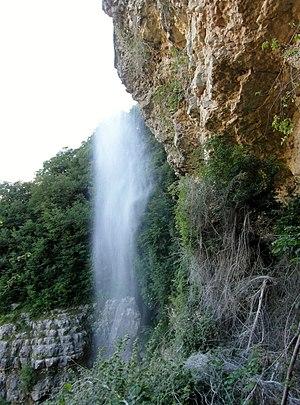
La cascade de Sardagna est une cascade qui part de la ville de Sardagna et atteint la vallée près du district de San Nicolò di Ravina, puis se dirige vers Trente, dans le Trentin. La cascade est clairement visible de presque tous les points de Trente.